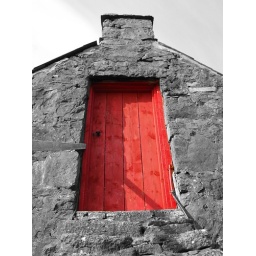
Little boat house in Glendale.